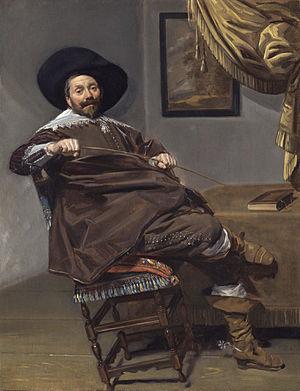
L'âge d'or de la peinture néerlandaise est le nom donné à la peinture des Pays-Bas durant le siècle d'or néerlandais, une période de l'histoire de ce pays qui correspond à peu près au XVIIᵉ siècle. Les Provinces-Unies forment alors la nation la plus prospère d'Europe et dominent le commerce, l'art et la science du continent. Les provinces ayant constitué ce nouvel État sont des centres artistiques moins importants que les villes de Flandre, mais les bouleversements et les migrations de populations dus à la guerre de Quatre-Vingts Ans, ainsi que la rupture avec les traditions culturelles monarchiste et catholique, font que l'art néerlandais a besoin de se réinventer entièrement, une tâche qu'il accomplit avec succès.